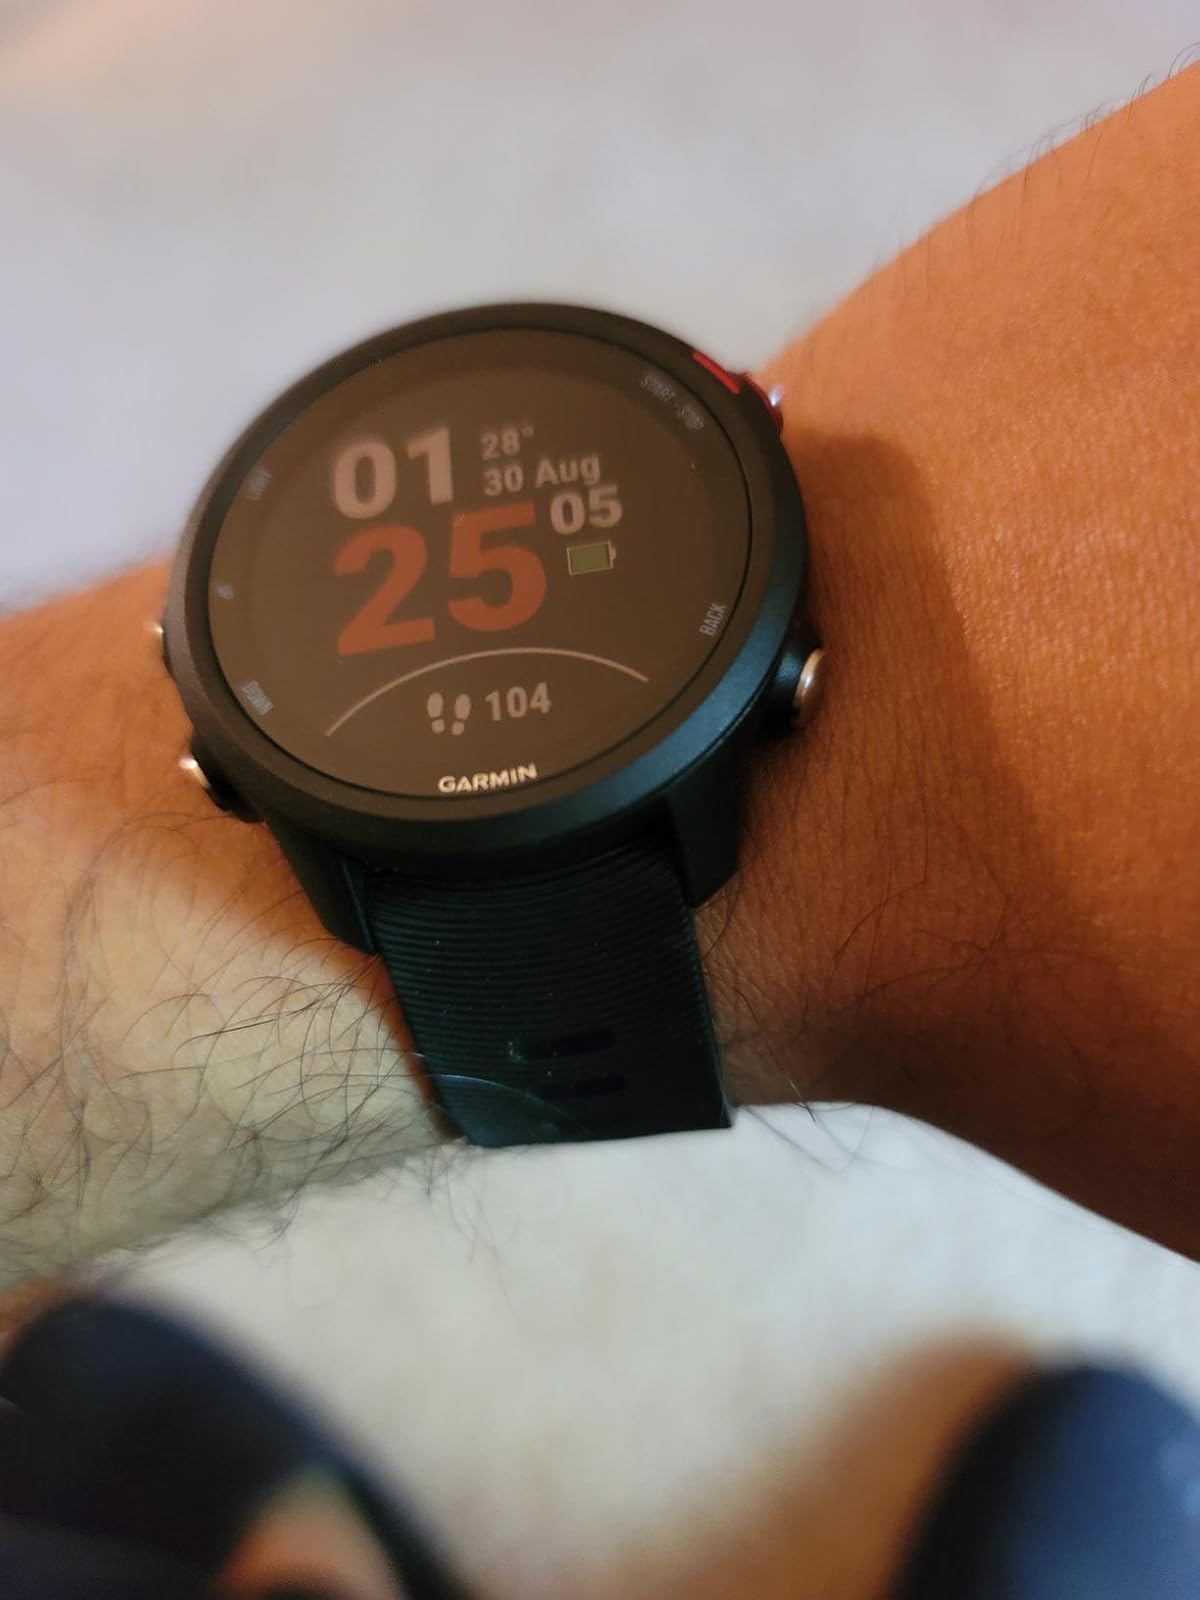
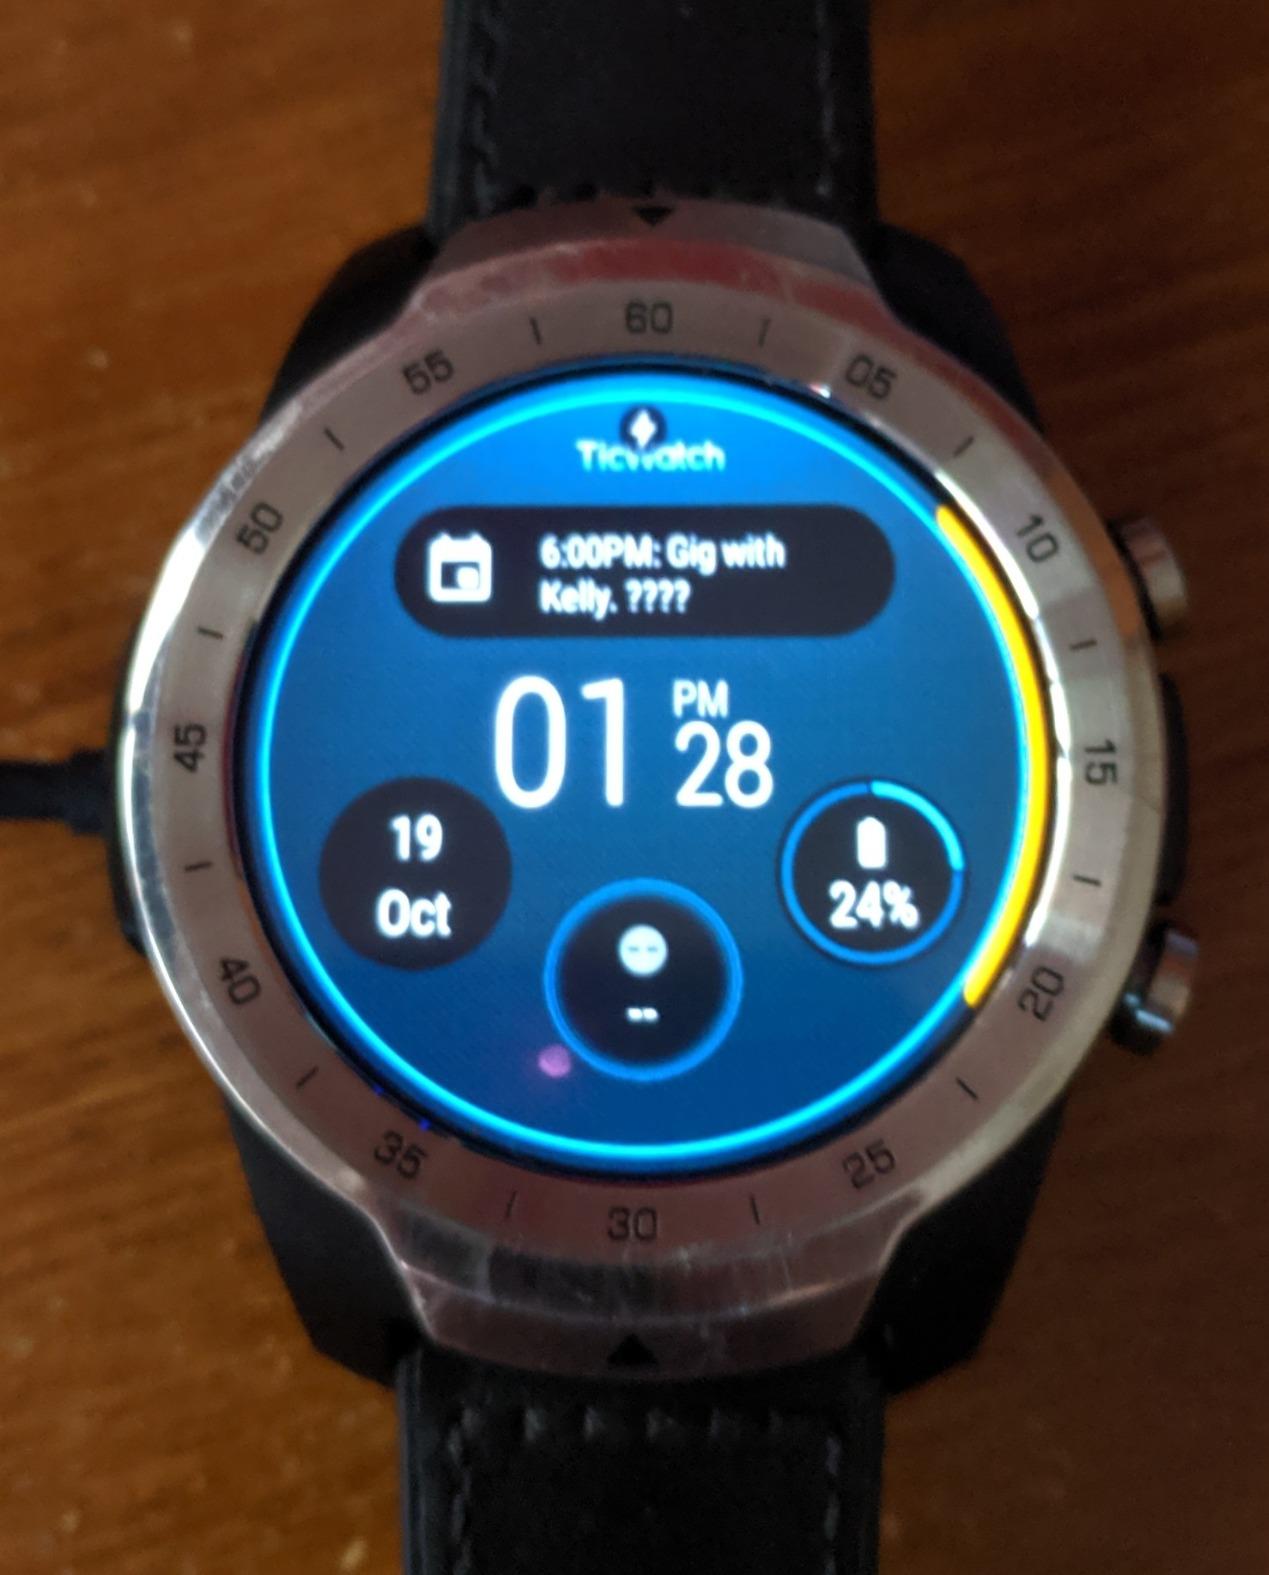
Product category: smartwatch
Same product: no